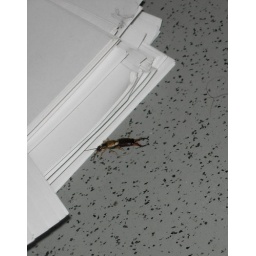
Crawling around the stacks of paper I kept on the floor of my dorm room.